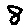
Label: 8